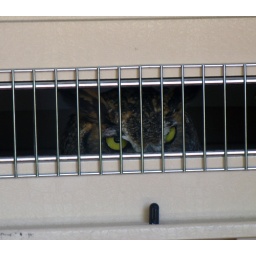
I spotted this owl in a crate that was in the back of one of the bird sanctuary's transportation vans. Menacing!